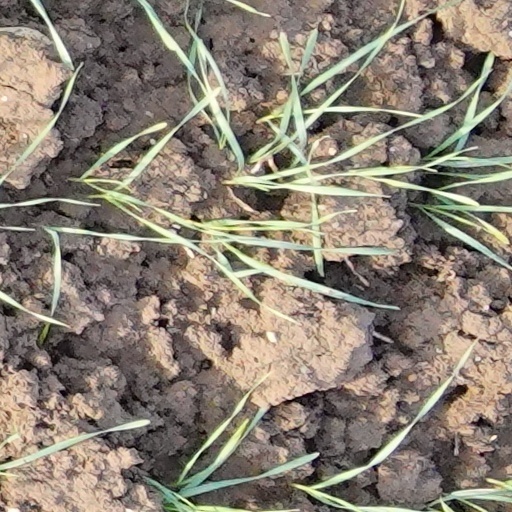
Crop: wheat